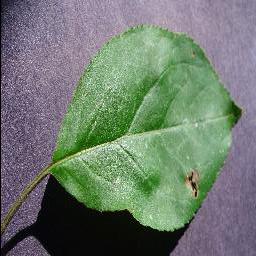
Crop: apple
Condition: black_rot